Highlighter (cosmetics)

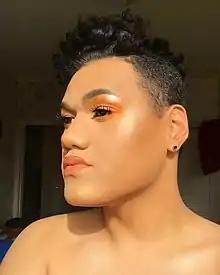
This person is wearing highlighter on their cheekbones and their outer browbone, beneath the eyebrow

Highlighter is a type of cosmetic product that reflects light. Often used for contouring, it can be applied to the face or other parts of the body to brighten the skin on a given area, create the perception of depth and angles. The product can come in a variety of forms, including powder, liquid, cream, gloss, solid stick and jelly. Highlighters are different from illuminators.